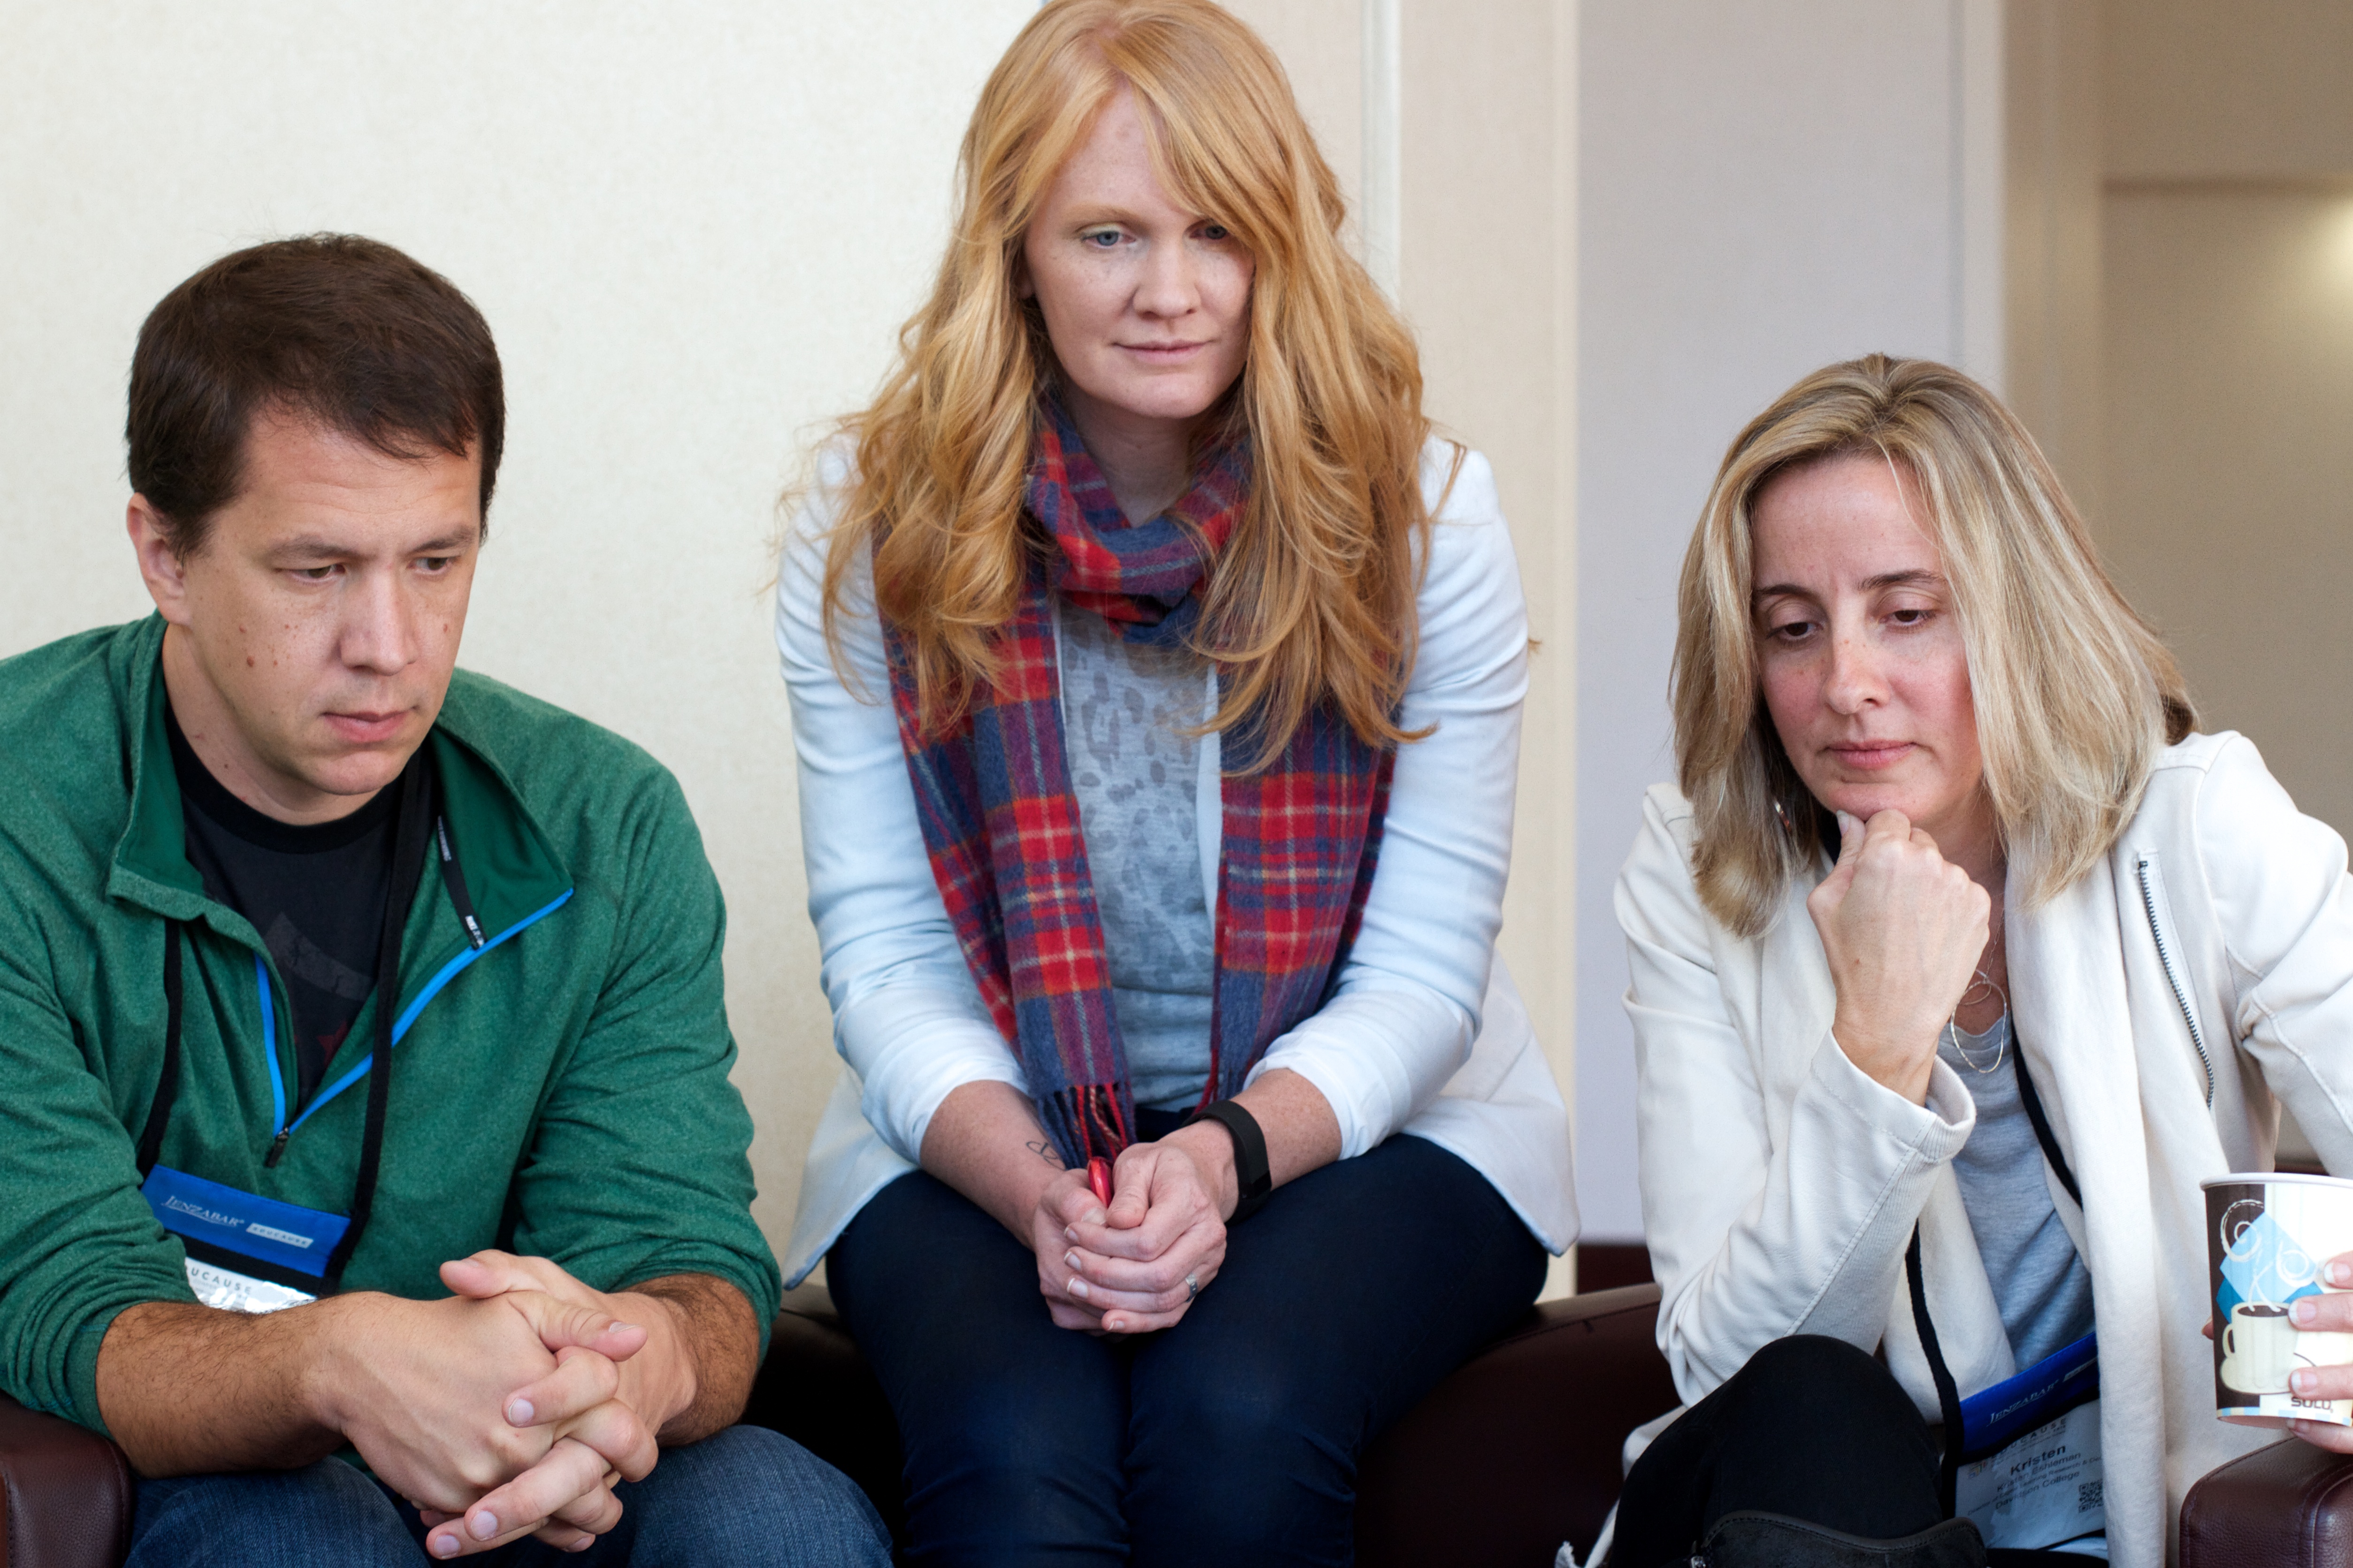
person, people, conversation, edu15, vconnecting